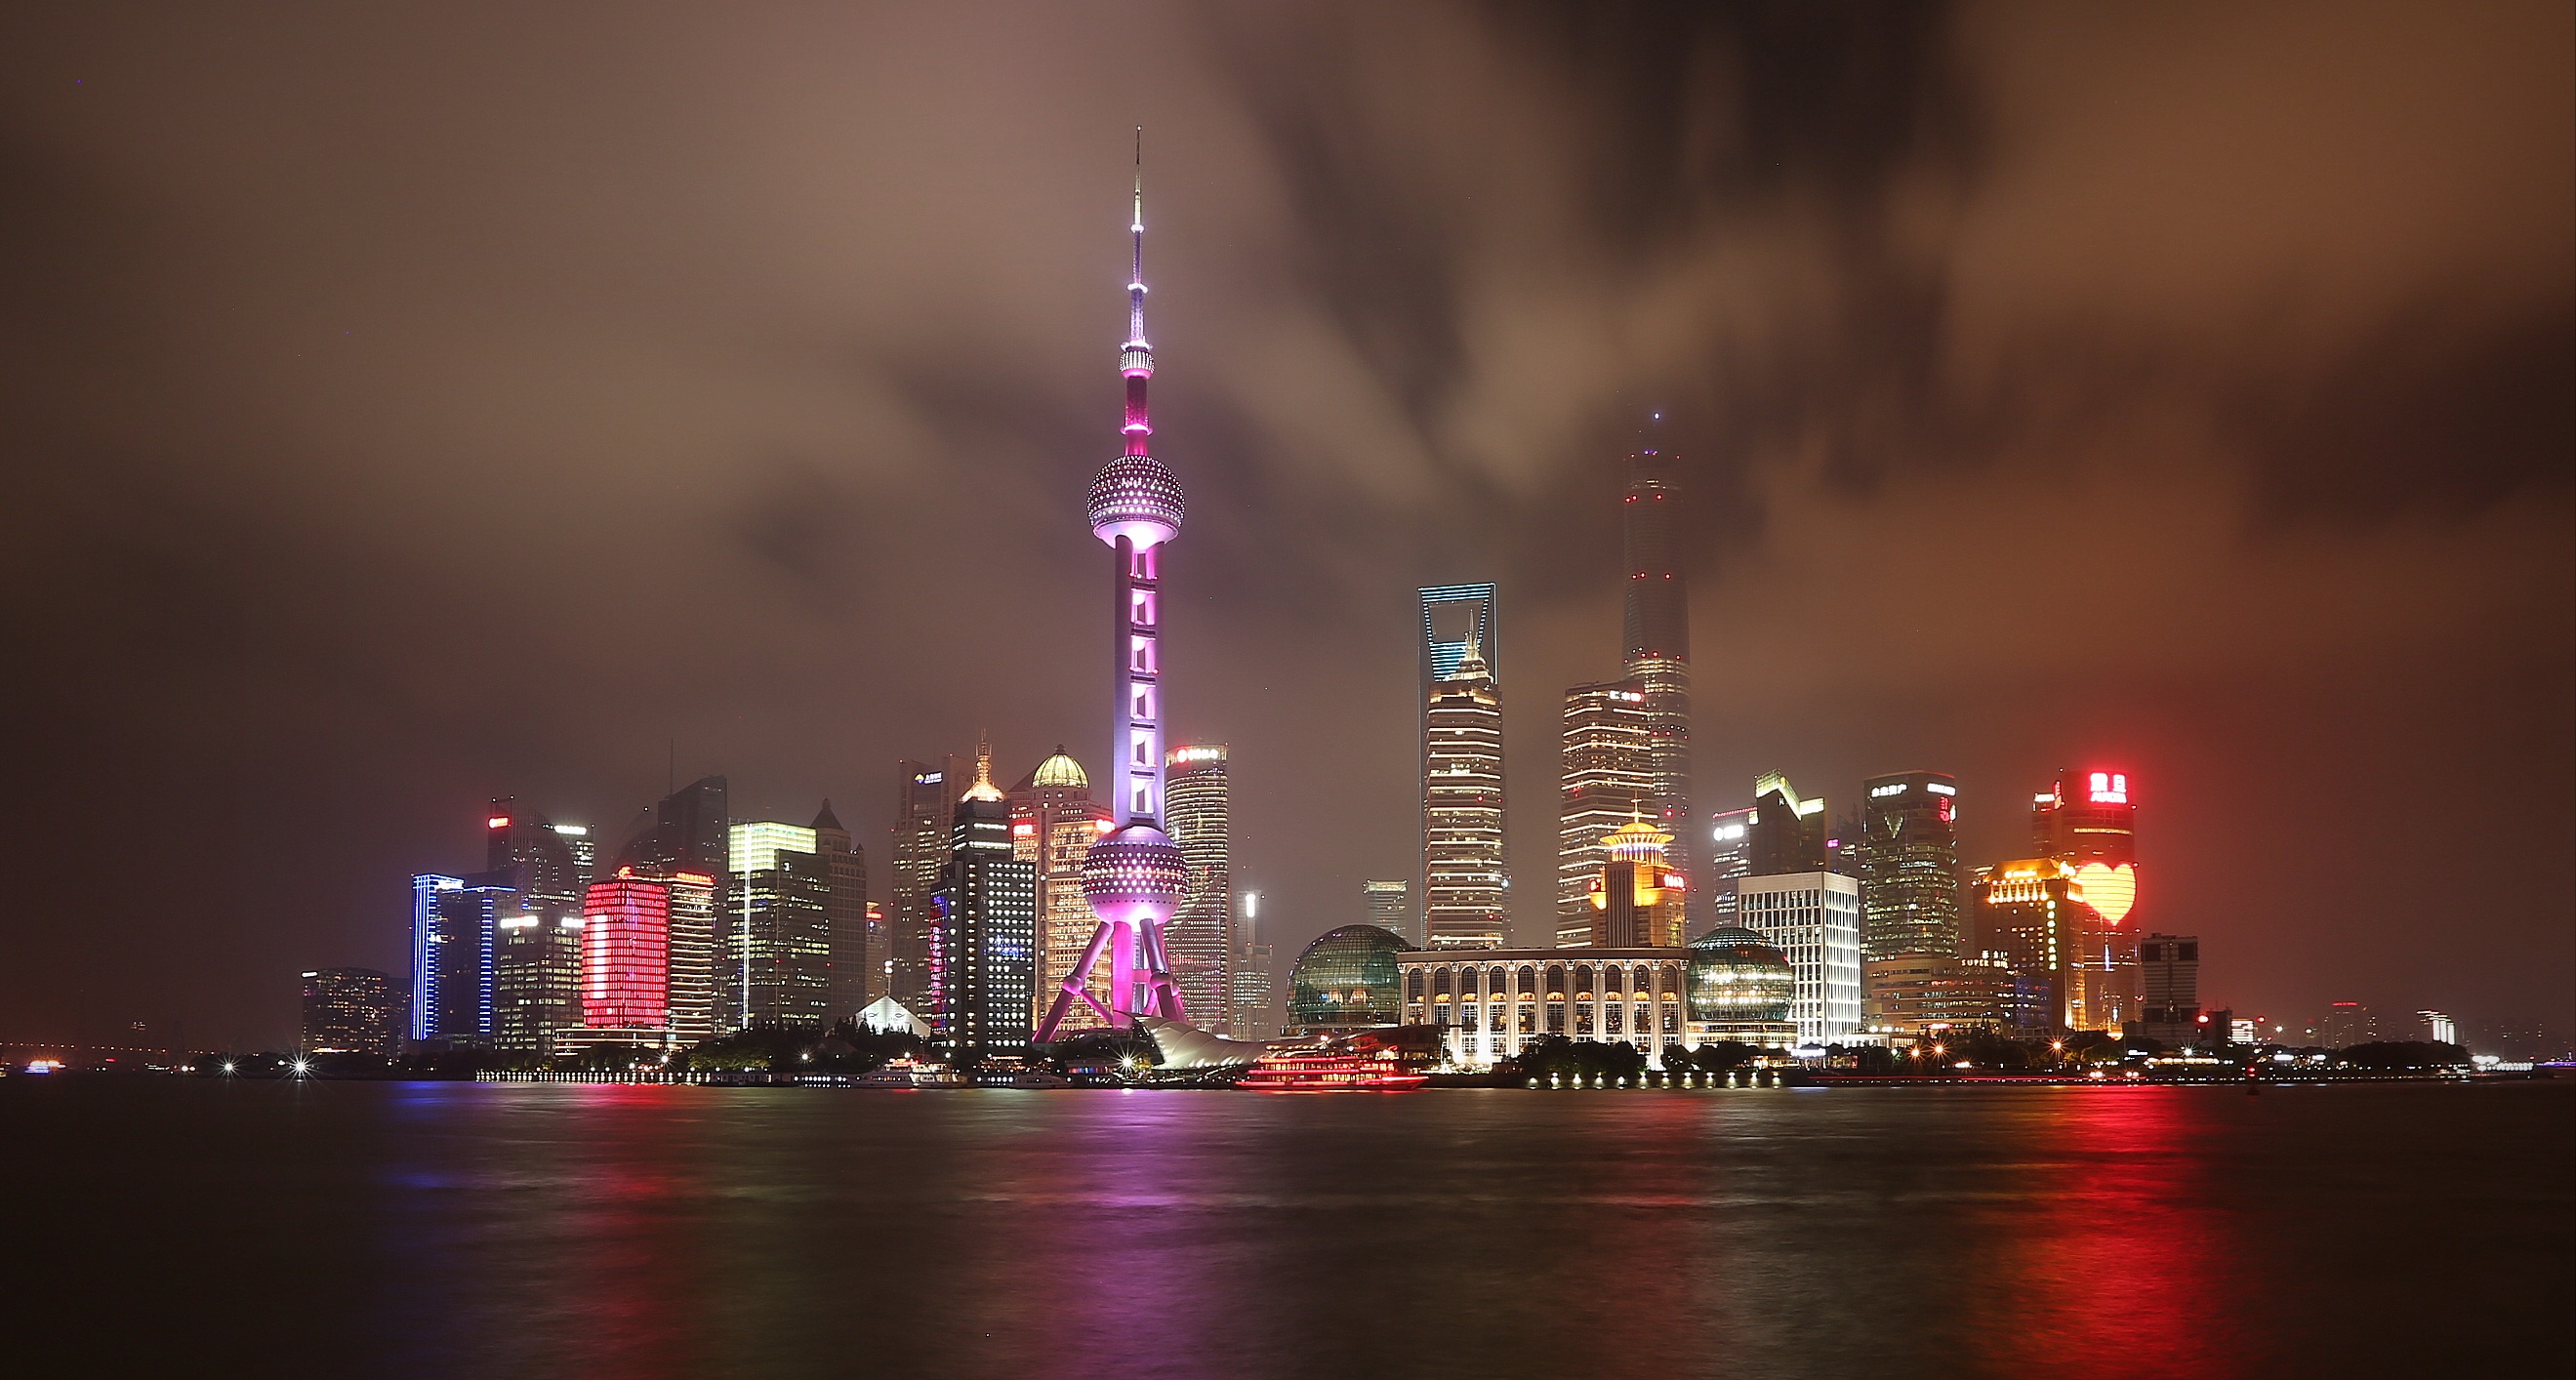
skyline, night, city, skyscraper, cityscape, fireworks, metropolis, outdoor recreation, geographical feature, human settlement